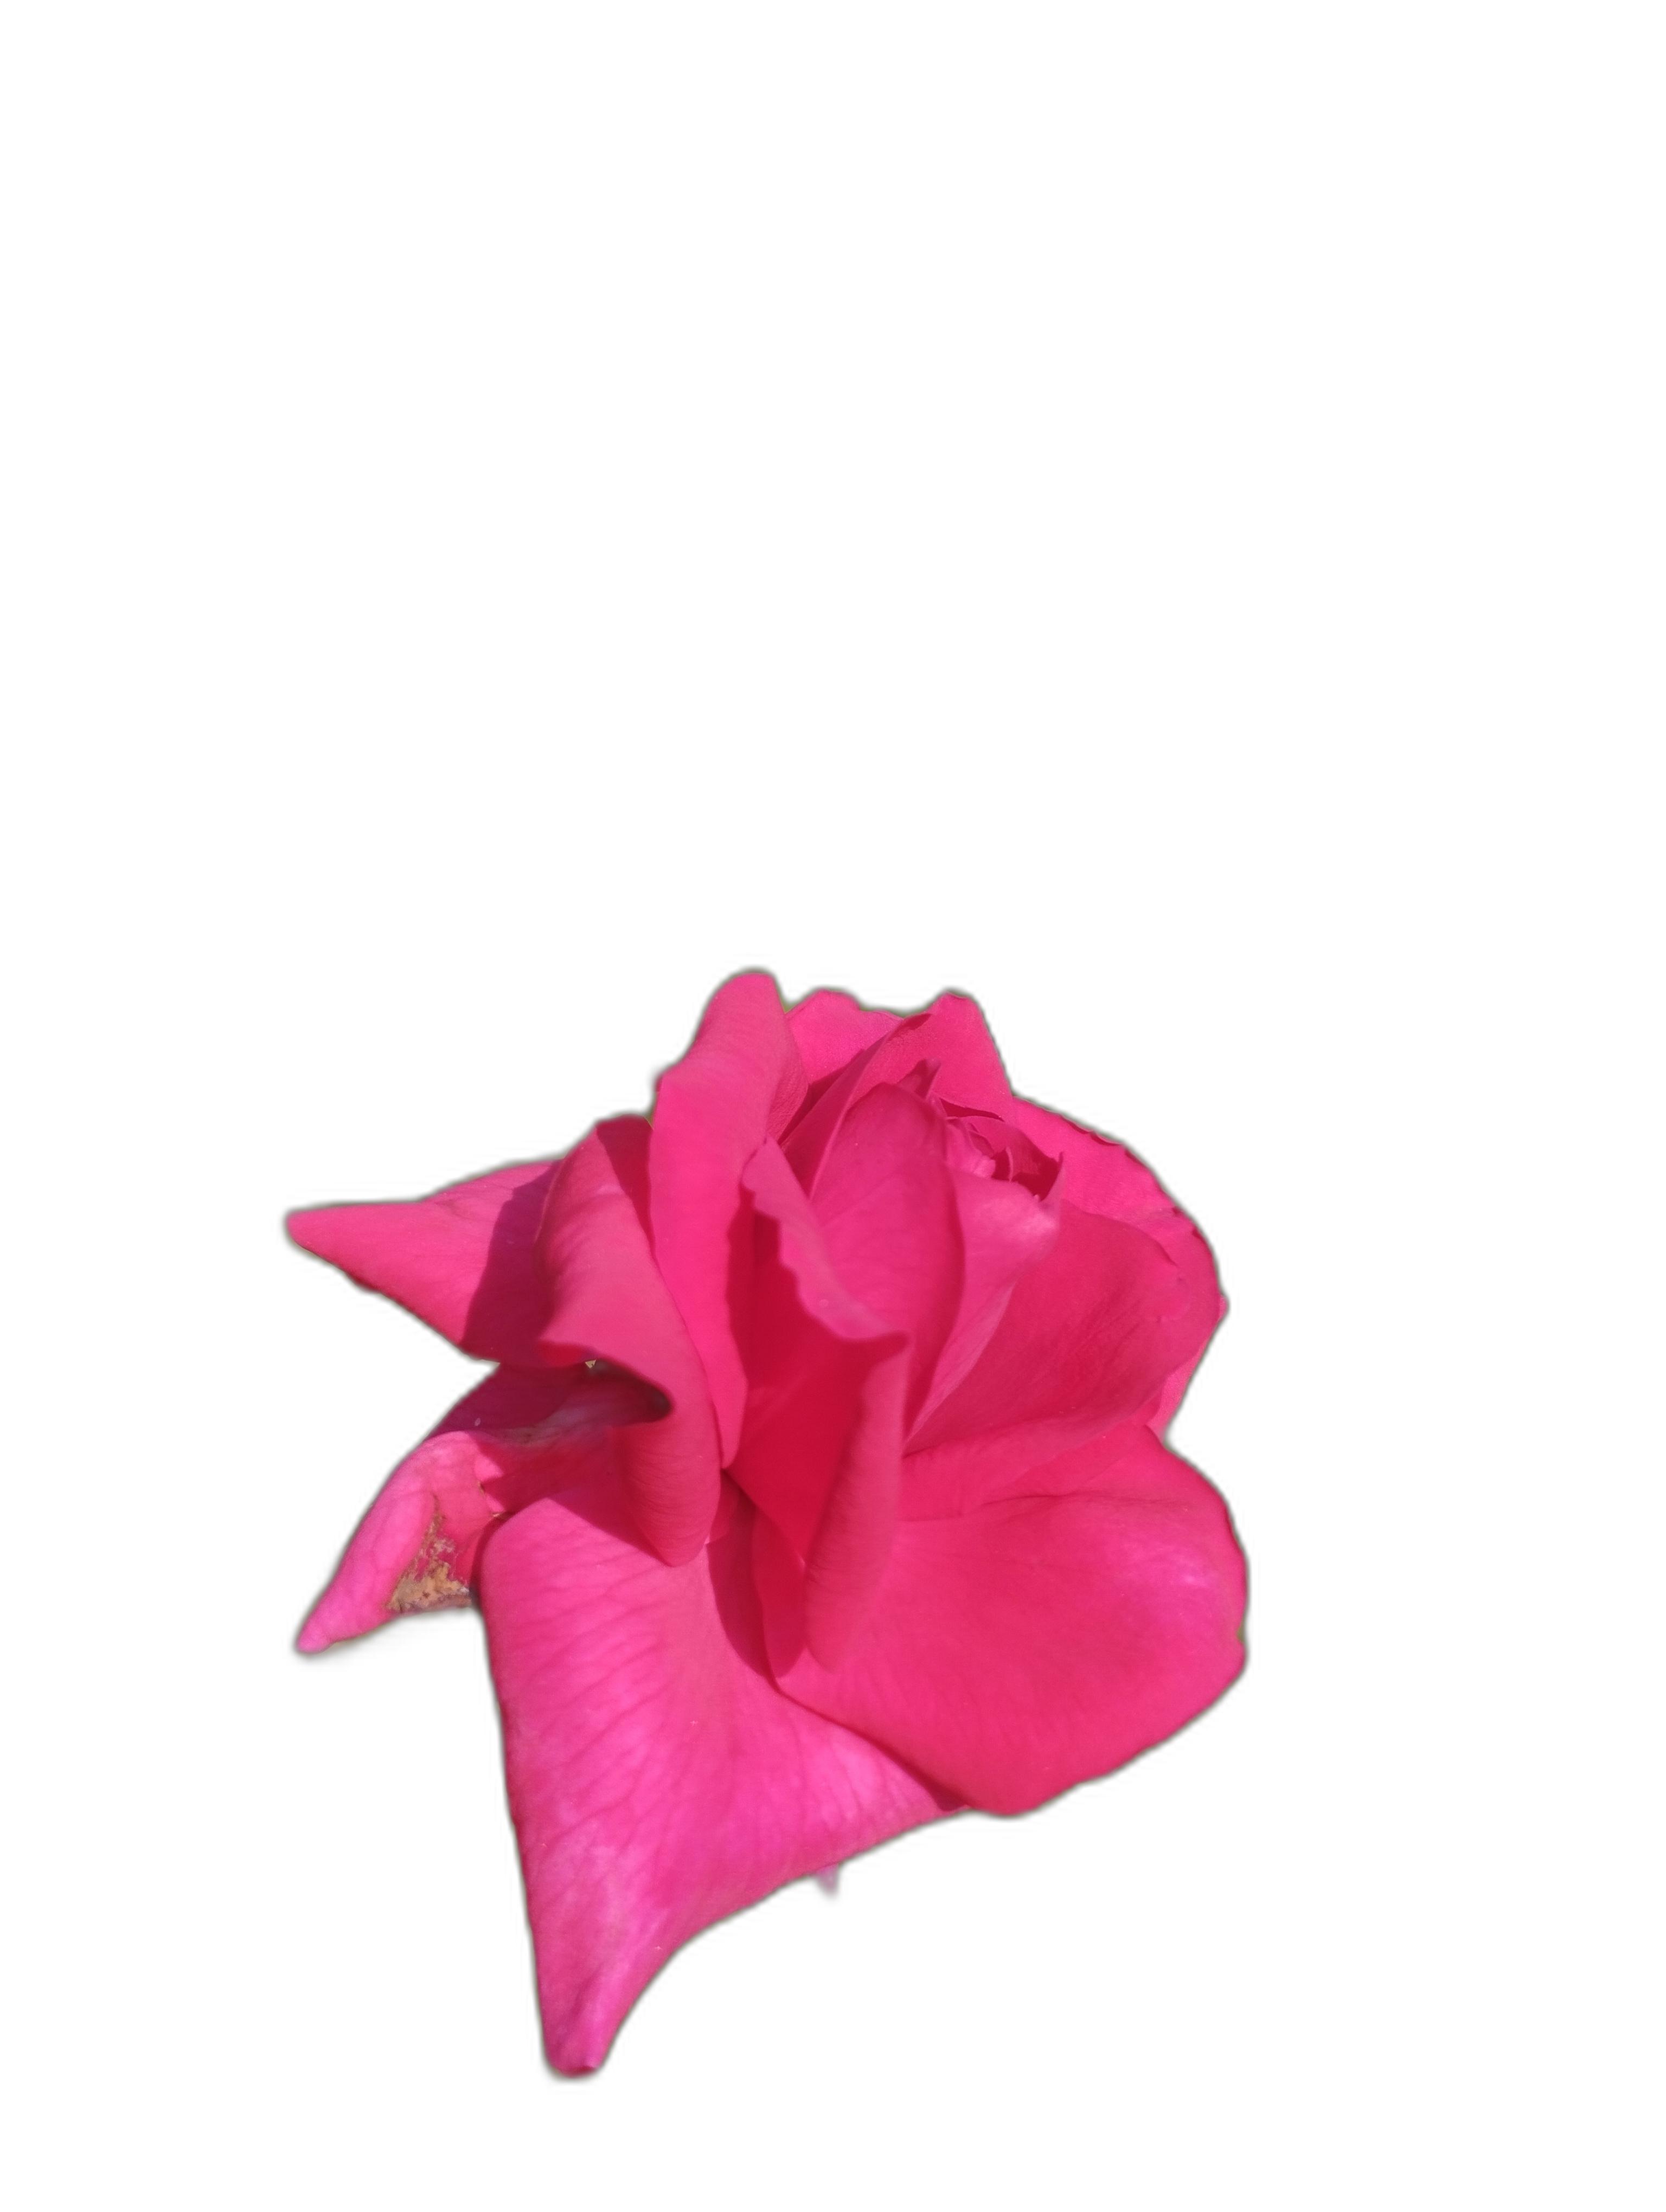
Label: Rose